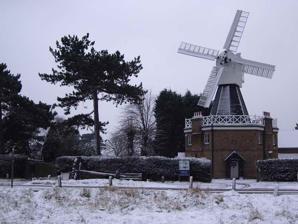
Building: Wimbledon Windmill
Country: United Kingdom
Year built: 1817
Windmill in London, England Wimbledon Windmill Wimbledon Windmill, February 2005. Origin Mill name Wimbledon Windmill Mill location Wimbledon Common , London Grid reference TQ 230 725 Coordinates 51°26′15″N 0°13′55″W / 51.437622°N 0.232000°W / 51.437622; -0.232000 Operator(s) Wimbledon and Putney Commons Conservators Year built 1817 Information Purpose Corn mill Type Smock mill Base storeys Two storey base Smock sides Eight sides No. of sails Four Type of sails Patent sails Windshaft Cast iron Winding Fantail Fantail blades Six blades Other information Website: wimbledonwindmill.org.uk Wimbledon Windmill is a Grade II* listed windmill situated on Wimbledon Common in the London Borough of Merton (originally in Surrey ), in the west of South London , and is preserved as a museum. History An application to build a windmill on the Common was denied in 1799 when the applicant, one John Watney, failed to produce plans for the proposed mill when requested. In 1816, Charles March, a carpenter of Roehampton applied for permission to build a windmill. The request was granted the following year and the mill was built. The mill stopped working in 1864, when the miller was evicted by the Lord of the Manor, Earl Spencer , who wanted to enclose the common for his own use. The miller insisted on removing most of the machinery so that the mill could not be operated in competition with his other mills at Kingston. The main mill building was rebuilt with brickwork to provide living accommodation. The enclosure of the common was strongly opposed by the local people, who successfully got the 1871 Wimbledon and Putney Commons Act passed, handing the care of the commons to elected and appointed conservators. In 1892, tenders for the repair of the mill were sought by the Commons Conservators, and Messrs. Sanderson & Sons tender of £240 was accepted. Royal Wimbledon Golf Club contributed £50 towards the cost of the repairs. During repairs, it was discovered that the main Post and Crosstrees were rotten and Sandersons proposed converting the mill to a smock mill, at a total cost of £350. The work was reported as being complete in November 1893. The original patent sails were replaced by a shorter set of sails with fixed shutters. After the loss of a sail in the 1920s another set of sails with fewer shutters was placed on the mill. During World War II, the mill was camouflaged with a drab green scheme to reduce its visibility and one of its sails was removed, as it was in close proximity to army camps set up on the Common. The mill was repainted after the war ended, but the sails were stopped in 1946 due to excessive wear in the gearing. In 1952, the mill was inspected and a list of repairs drawn up. After a public appeal in 1954 to raise funds, the mill was restored and the sails turned again on 25 May 1957. The mill was restored again in 1975 and turned into a museum. In 1999 a grant from the Heritage Lottery Fund enabled the patent sails to be restored to working order. The museum, initially only on one floor but extended to two in 1999, depicts the story of windmills from their early origins up to the present day, using models, examples of machinery and tools of the trade. A room from one of the smaller apartments is preserved to illustrate how the building was used as accommodation. It is no longer a working mill, but a finely detailed model shows the machinery as it was in its working days. On 2 August 2015, a sail fell from the mill, damaging the base below. The collapse of the sail was caused by long-term water ingress. The sails were restored in 2016. Description For an explanation of the various pieces of machinery, see Mill machinery . Wimbledon Windmill, June 2014 Wimbledon Windmill was built as a hollow post mill, with the drive to the stones passing through the centre of the main post. It was a hollow post mill for its entire working life, but was rebuilt as a smock mill when it was preserved in 1893. The mill has double patent sails and is winded by a fantail . The windmill has an octagonal brick base of two stories, above which is a conical tower formerly housing the main post. The cast-iron windshaft carries four double patent sails, and a 6 feet (1.83 m) diameter cast iron Brake Wheel with about 60 wooden cogs, which formerly drove the cast-iron Wallower carried on a cast iron Upright Shaft. A Spur Wheel at the lower end of the upright shaft would have driven the millstones on the upper floor of the mill. The conversion from Hollow Post mill to a Smock mill was done by Sanderson's, the Louth millwrights. Millers Dann – 1840 A Halloway – 1858 John Marsh – 1860s Culture and media The Mill House of Wimbledon Windmill is where Robert Baden-Powell stayed in 1902 and wrote parts of Scouting for Boys , which was published in 1908. Wimbledon Windmill also featured in the Doctor Who episode titled The Massacre of St Bartholomew's Eve (Bell of Doom) which was filmed in 1966. It also appears in the 1952 film "Hammer the Toff". It also appears briefly in the 1970 Peter Sellers Film Hoffman . Public access The windmill is now a museum, detailing its own history, as well as the history of windmills in general. The museum is open at weekends and Bank Holidays from March to October. It features interactive exhibits, such as push-button models and grain-grinding activities, in addition to visitors being able to explore the layout and use of the actual mill. The windmill and the nearby café are situated on the Common adjacent to both open spaces and woodland. References